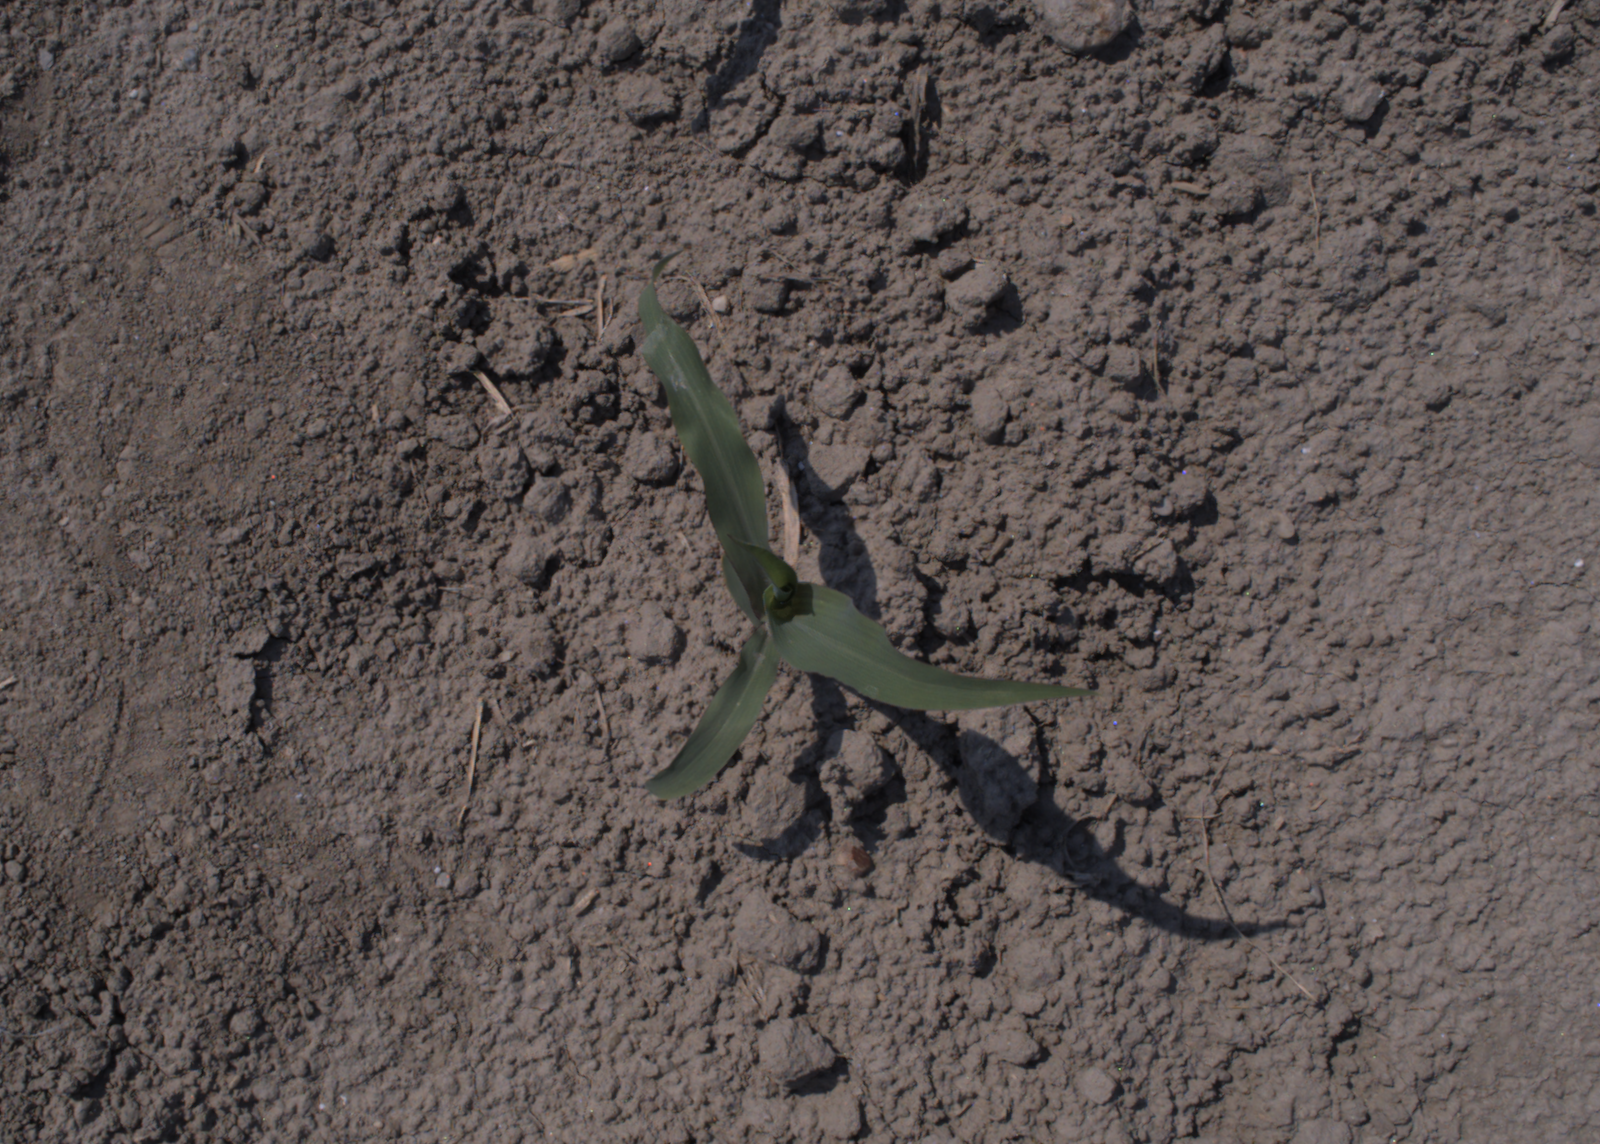
Capture date: 10.08.2020 12:03:27
Weather: sunny
Wind: light
Seeding date: 21.07.2020
Plant canopy height (mm): 930